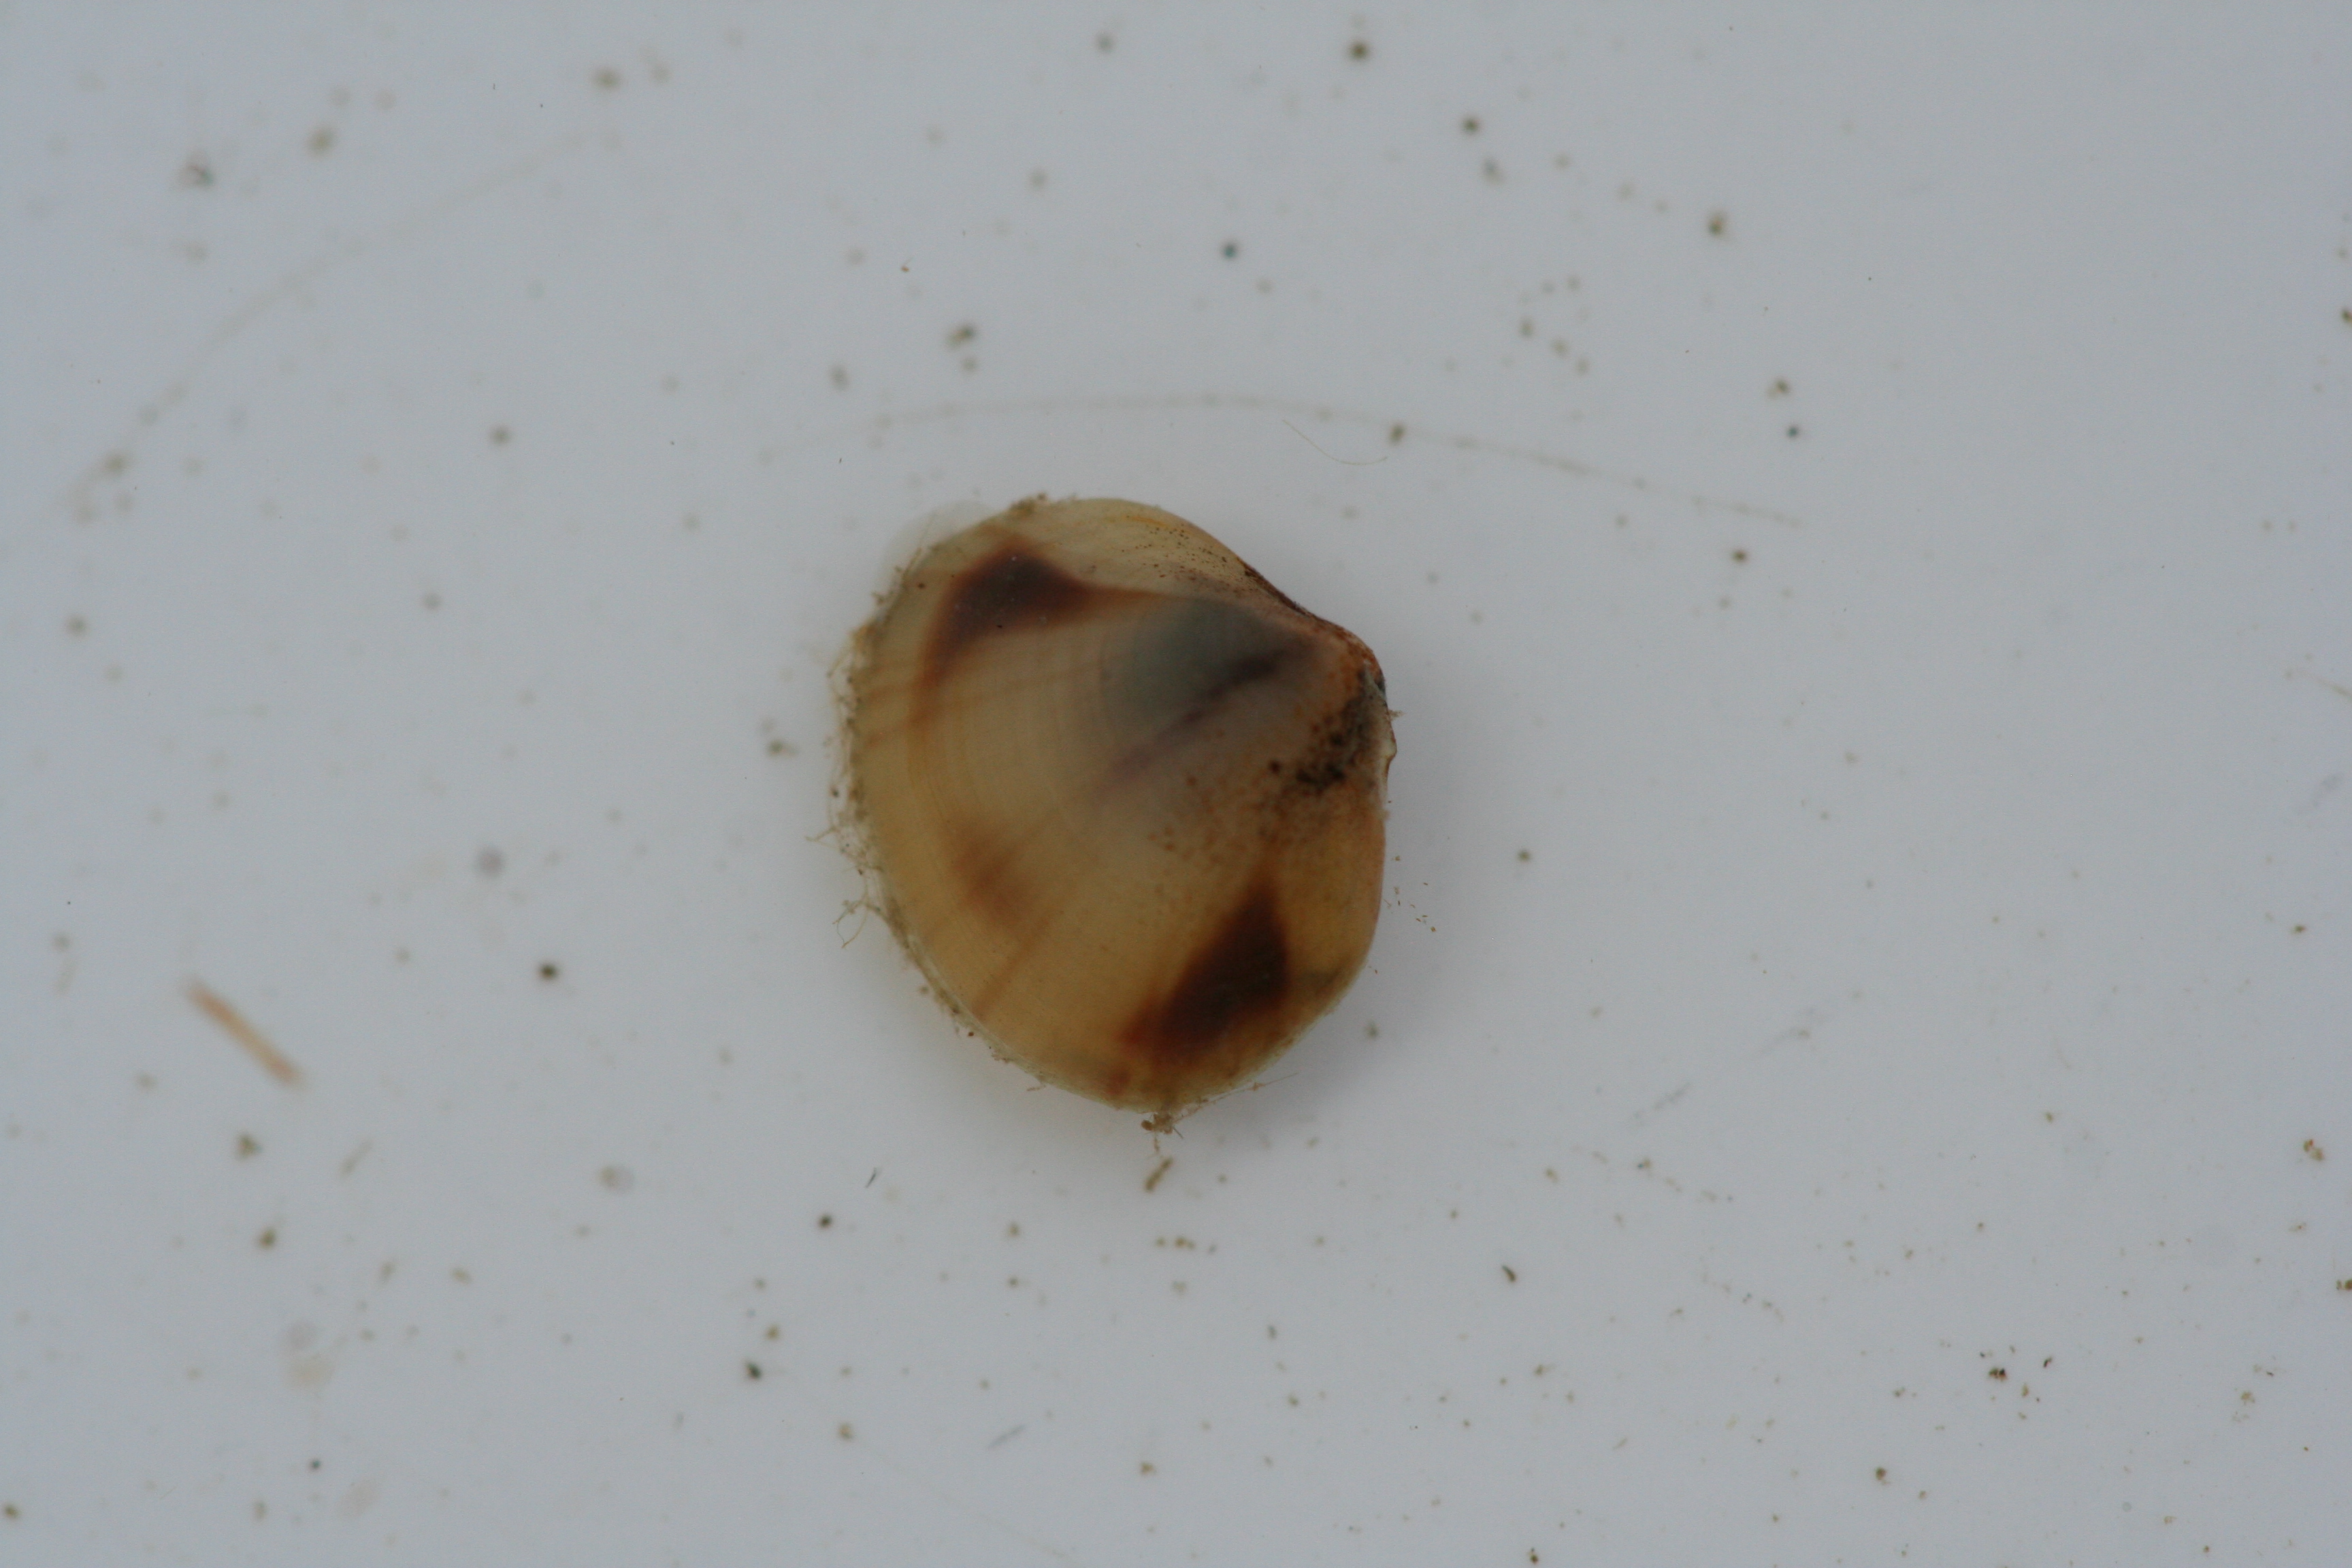
Macroinvertebrate group: snails_clams_mussels